Anthony Mandler

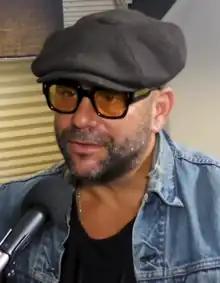
Mandler in 2022

As a music video director, his most notable and frequent collaborator is Rihanna. The two have worked on sixteen music videos together throughout her career, beginning with "Unfaithful" in 2006 and most recently "Diamonds" in 2012.